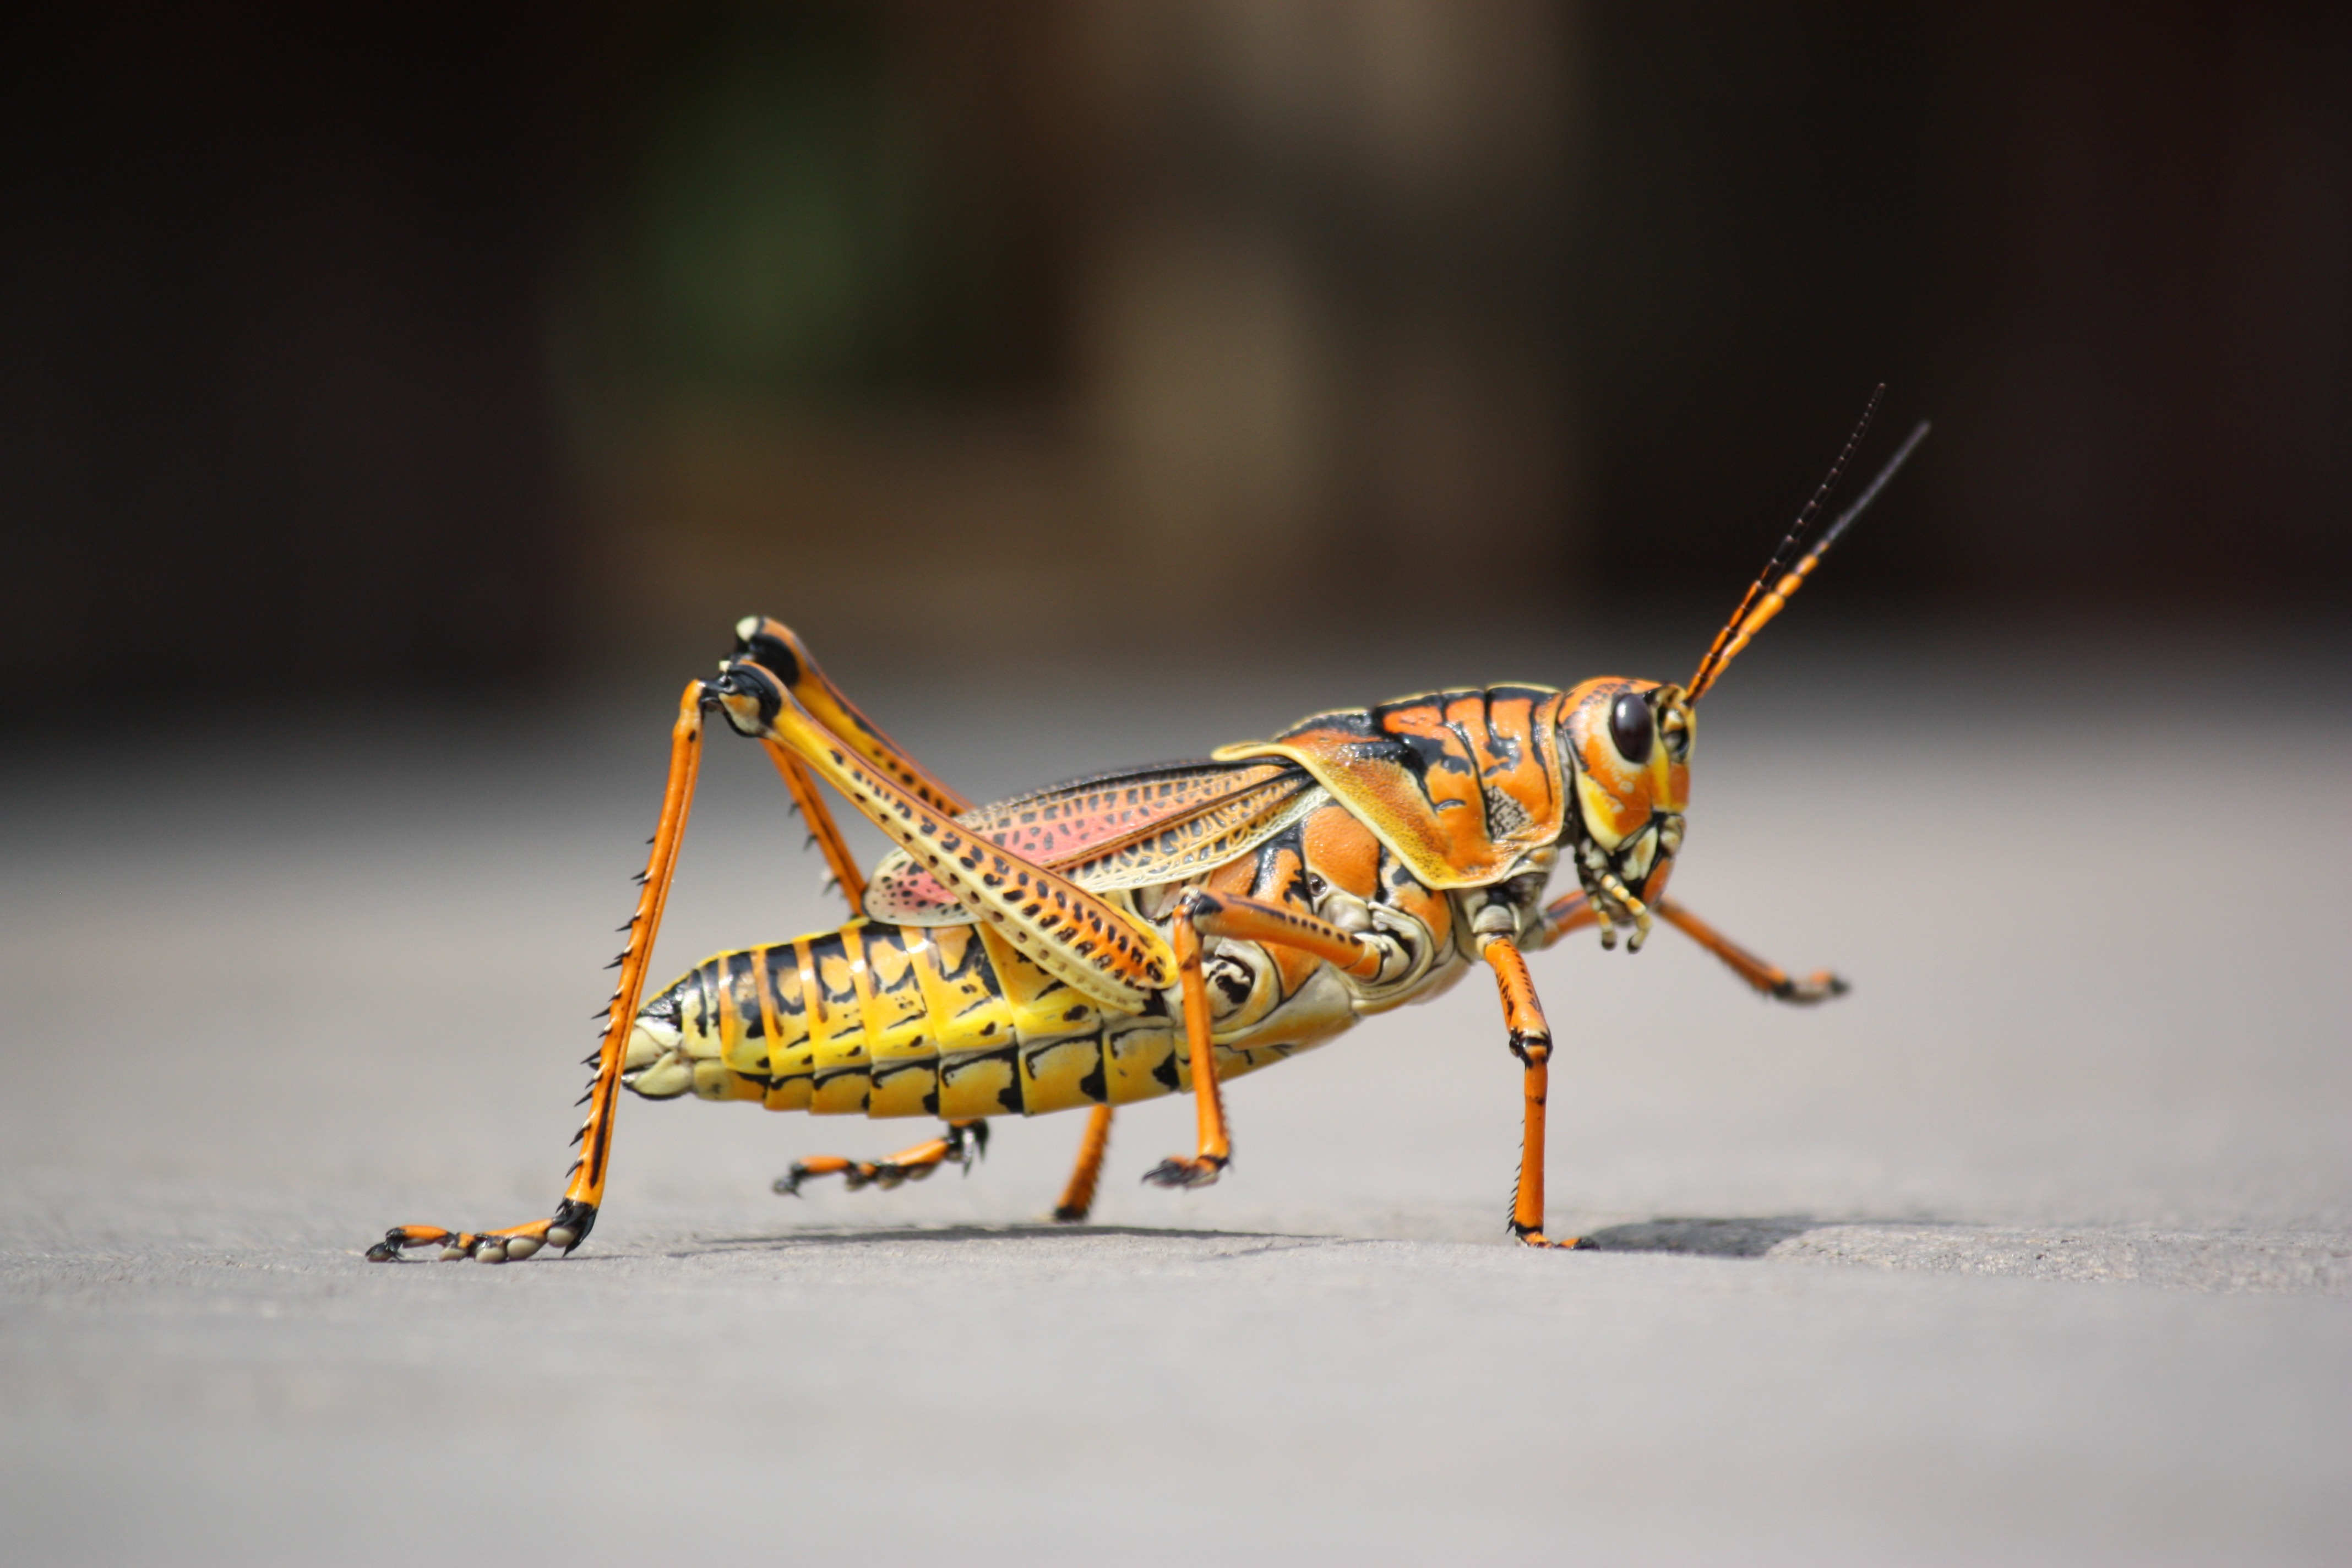
nature, photography, animal, insect, close, fauna, invertebrate, grasshopper, locust, macro photography, arthropod, cricket like insect